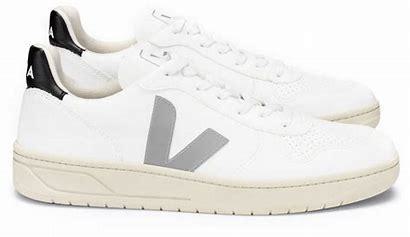
Brand: Veja
Model: V 10 CWL